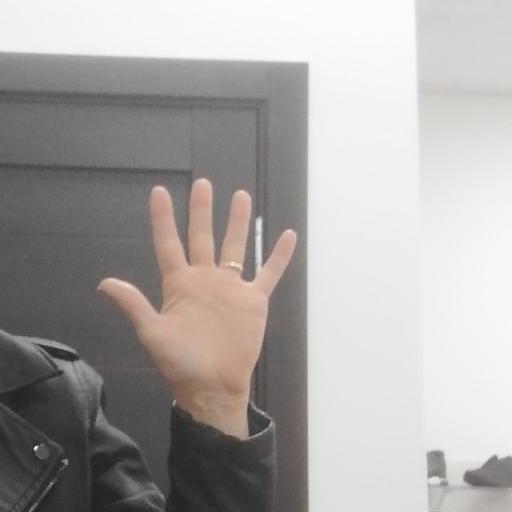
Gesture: palm